Ravi Kumar Punia

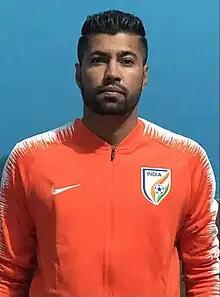
Punia in November 2022

Ravi Kumar Punia (born 7 February 1993) also known as Ravi Punia, is an Indian professional footballer and India professional coach. He plays as a centre-back in the I-League and Santosh Trophy. He last played for Rajasthan United in the I-League and Haryana in the Santosh Trophy.